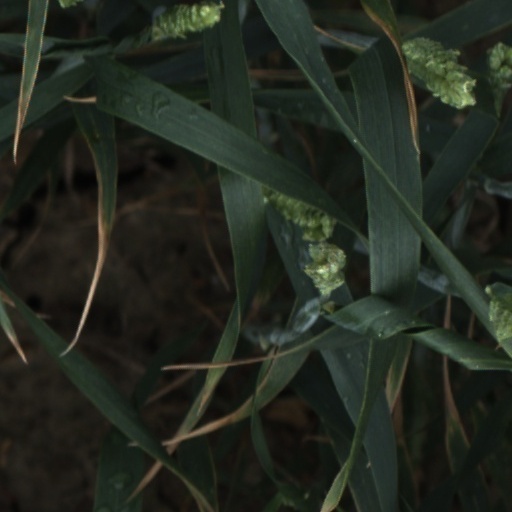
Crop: wheat